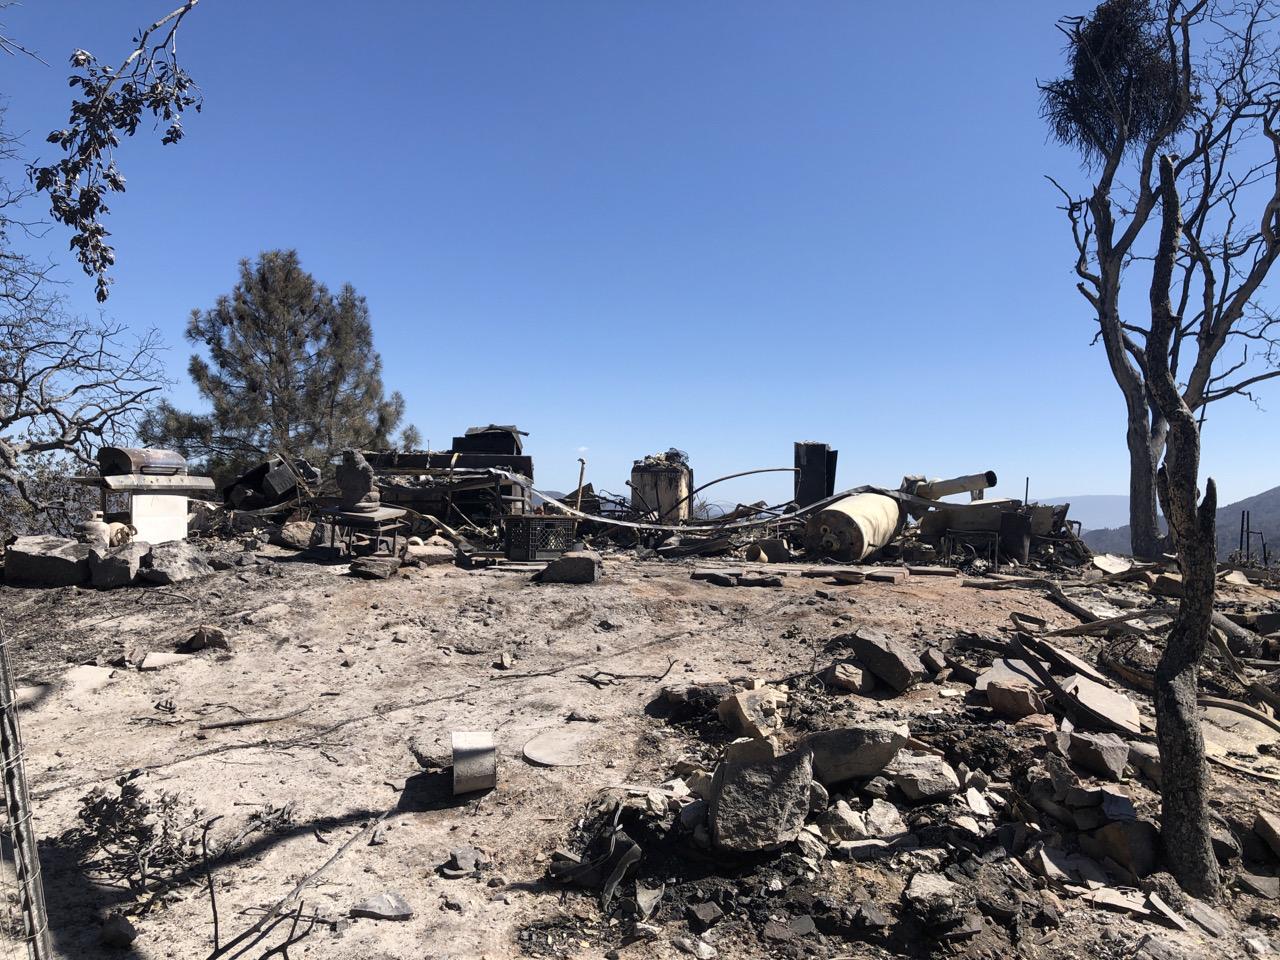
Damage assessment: destroyed